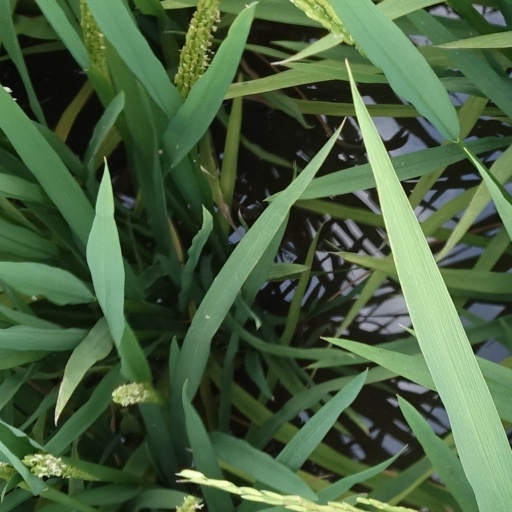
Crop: rice